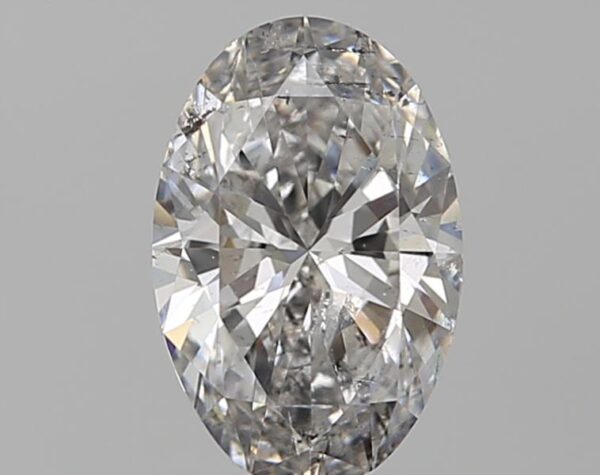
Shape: oval
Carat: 1.01
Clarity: SI2
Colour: G
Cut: EX
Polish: EX
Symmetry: EX
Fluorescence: N
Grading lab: IGI
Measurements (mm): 8.38 x 5.56 x 3.36